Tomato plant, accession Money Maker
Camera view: bottom (45 deg); turntable rotation: 90 degrees
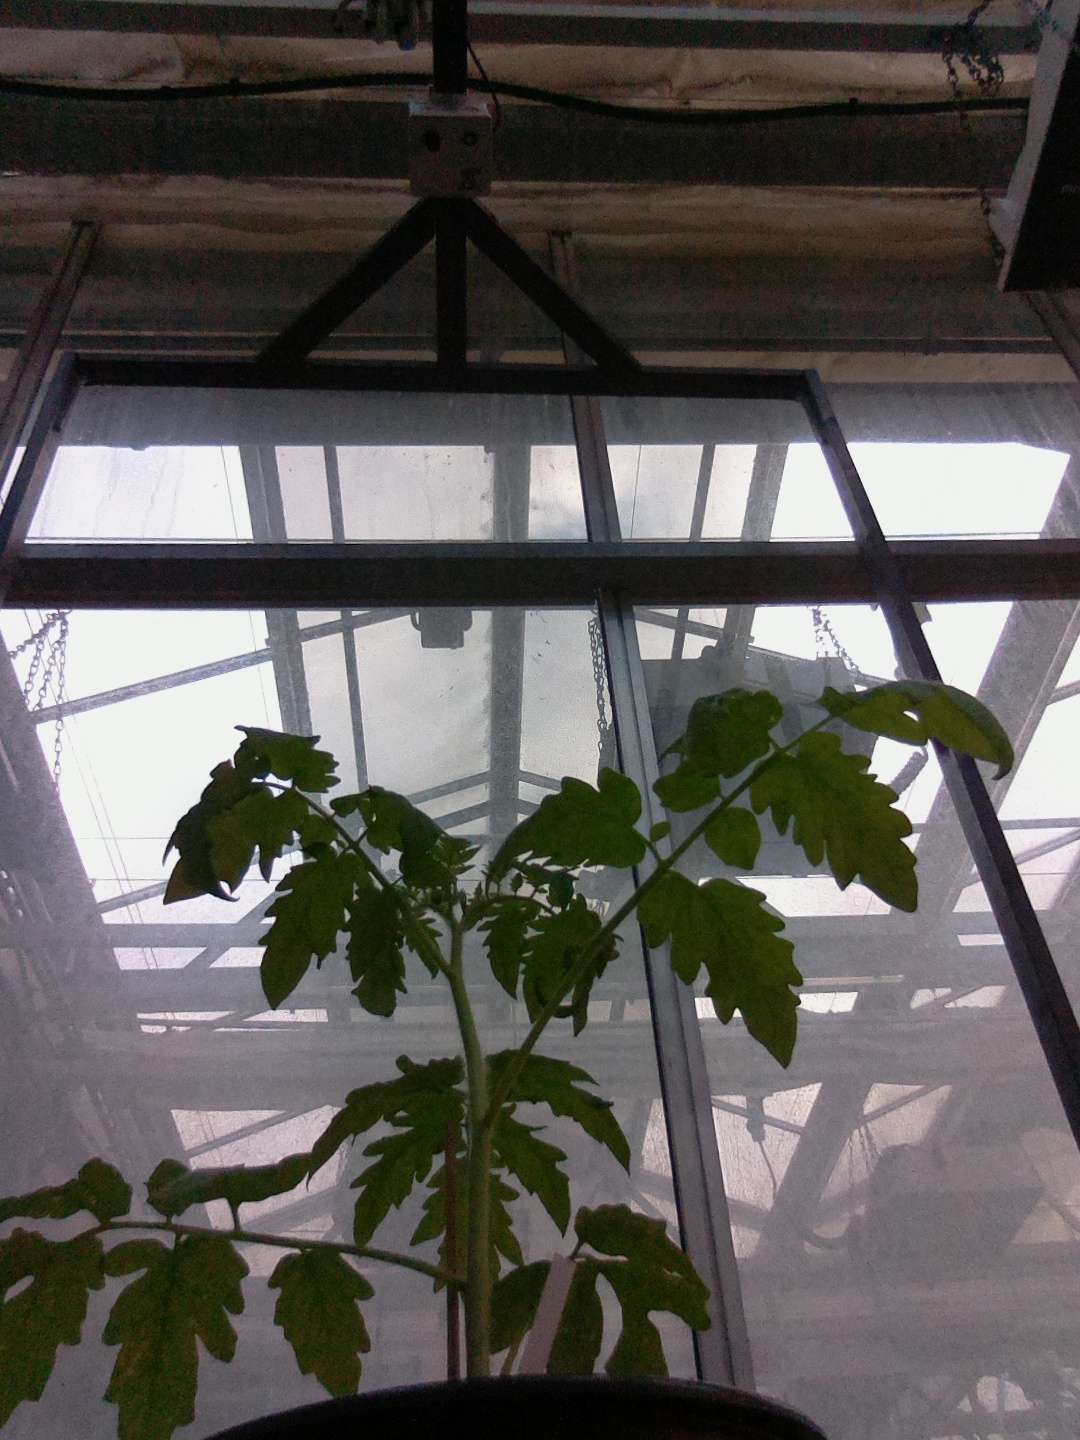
BBCH growth stage 13: 6 of true leaves visible